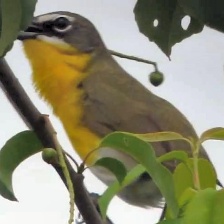
Species: YELLOW BREASTED CHAT
Scientific name: ICTERIA VIRENS